Stijn Vreven

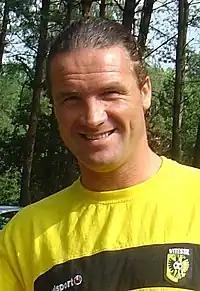
Vreven with Vitesse

Stijn Vreven (born 18 July 1973) is a Belgian professional football manager and a former player.